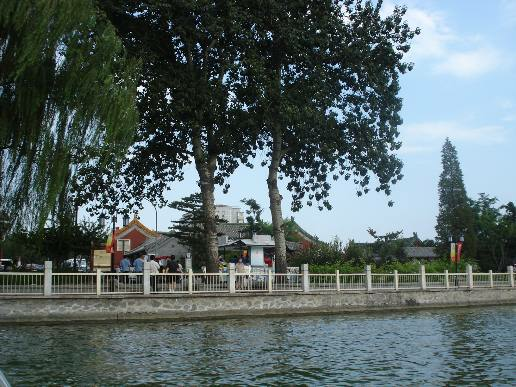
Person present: No